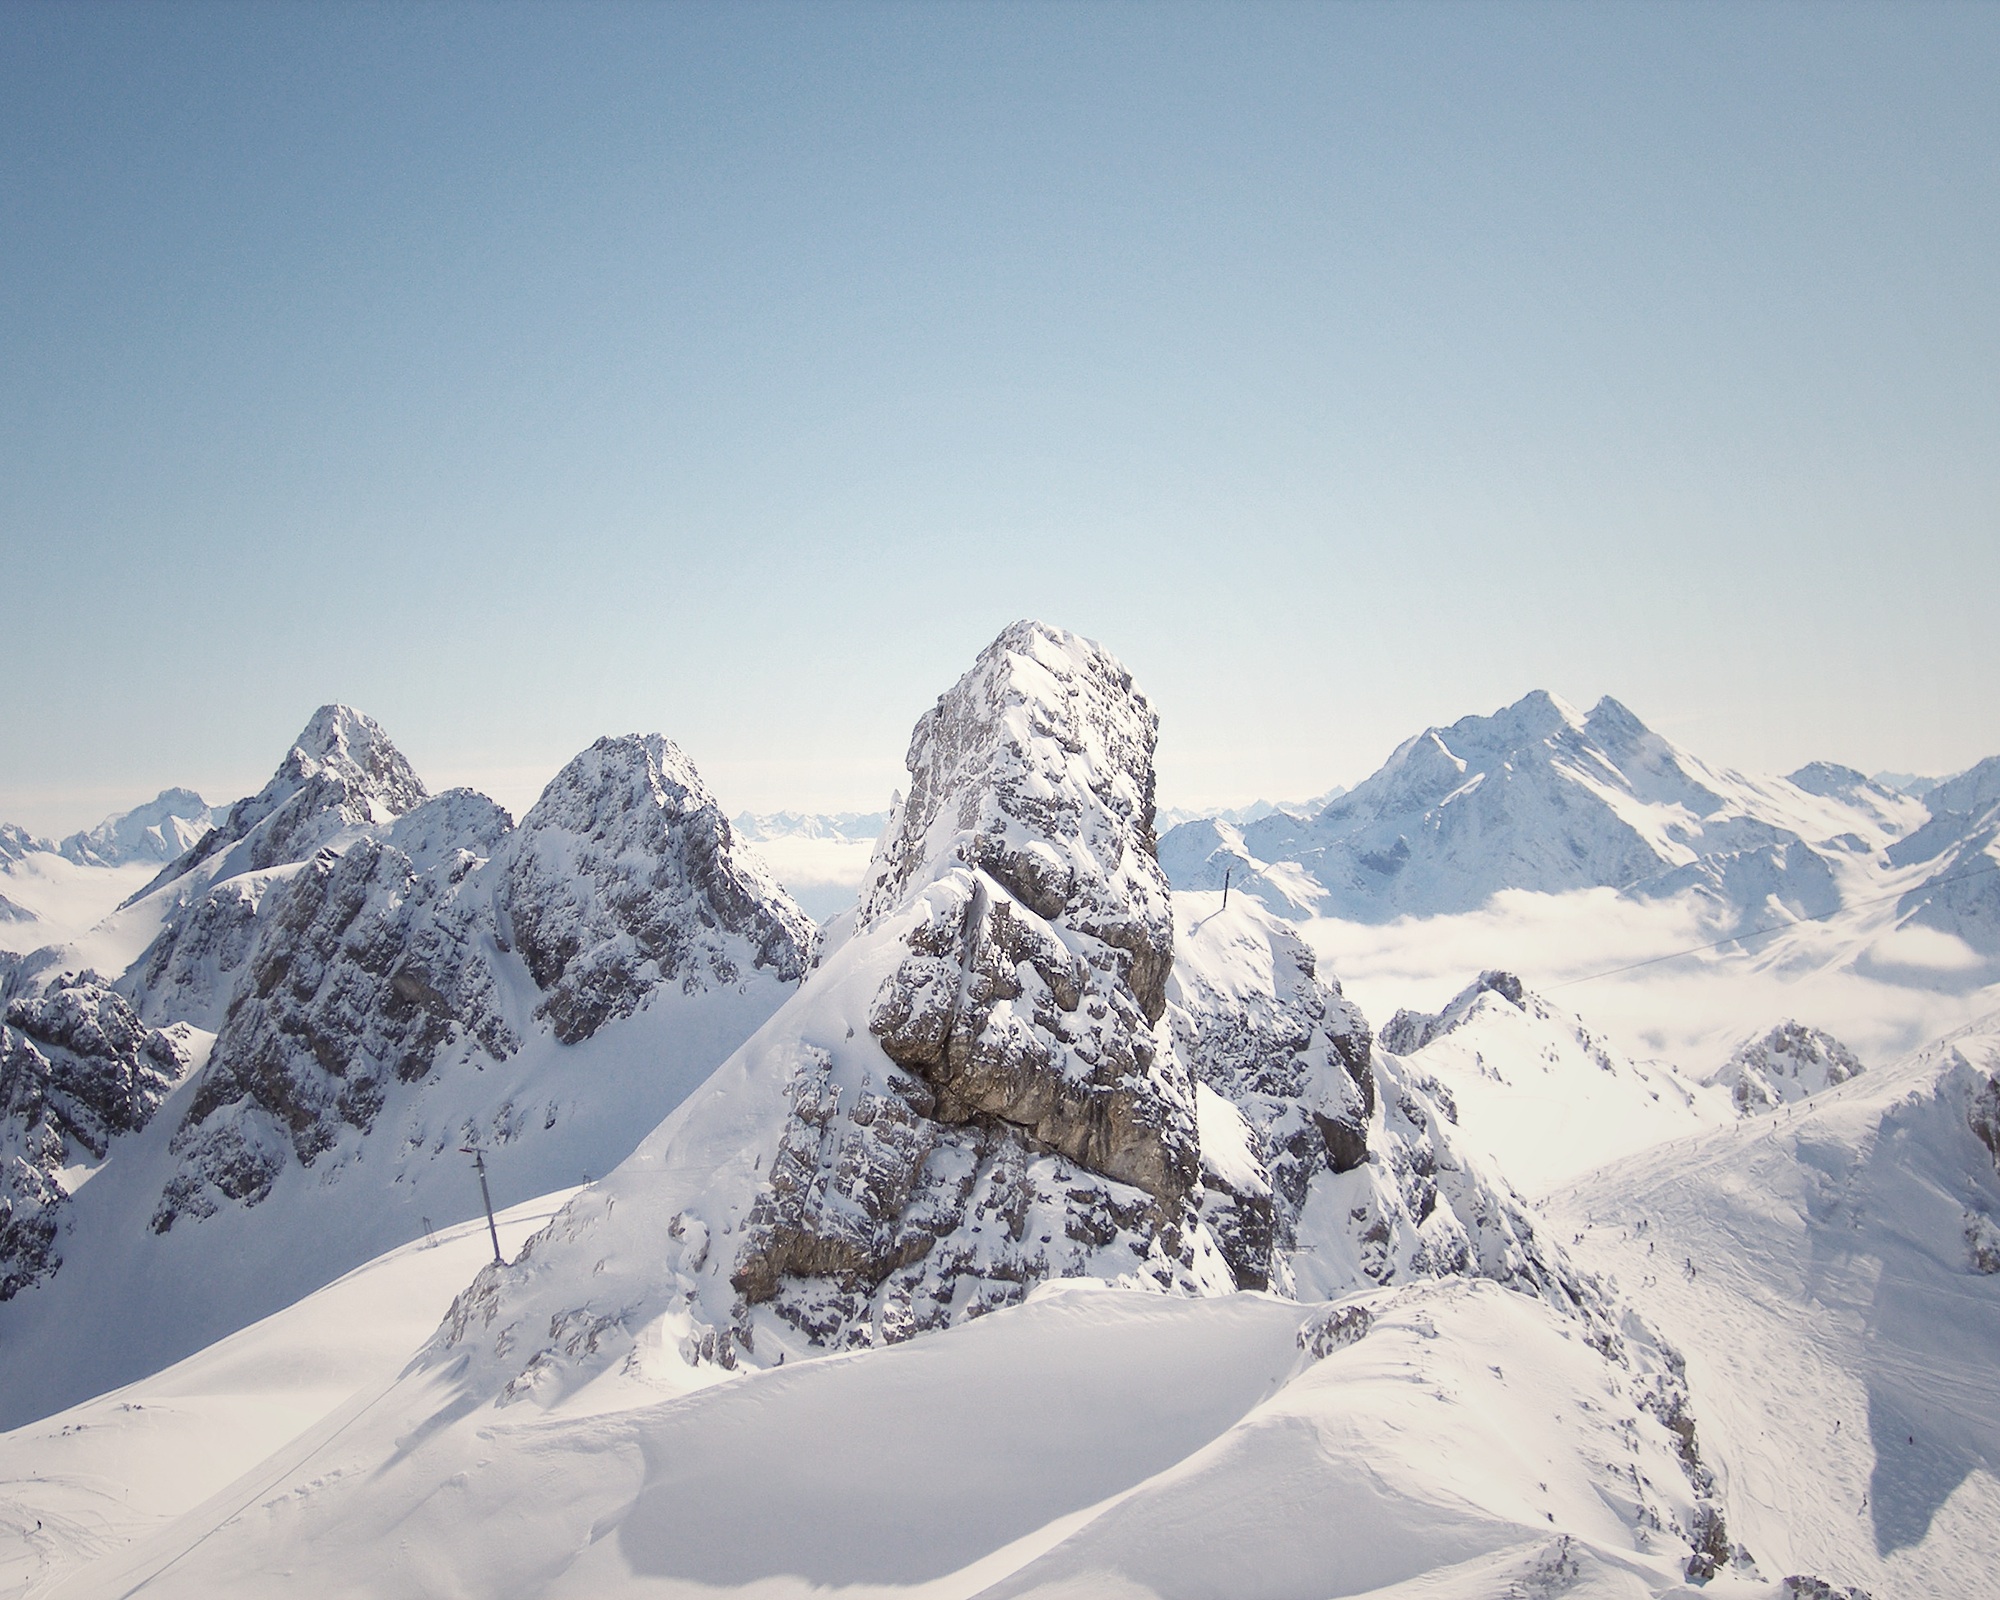
wilderness, mountain, snow, winter, mountain range, ice, weather, season, ridge, summit, mountaineering, winter sport, resort, alps, ski, plateau, piste, landform, ski touring, ski mountaineering, ski equipment, mountainous landforms, geological phenomenon